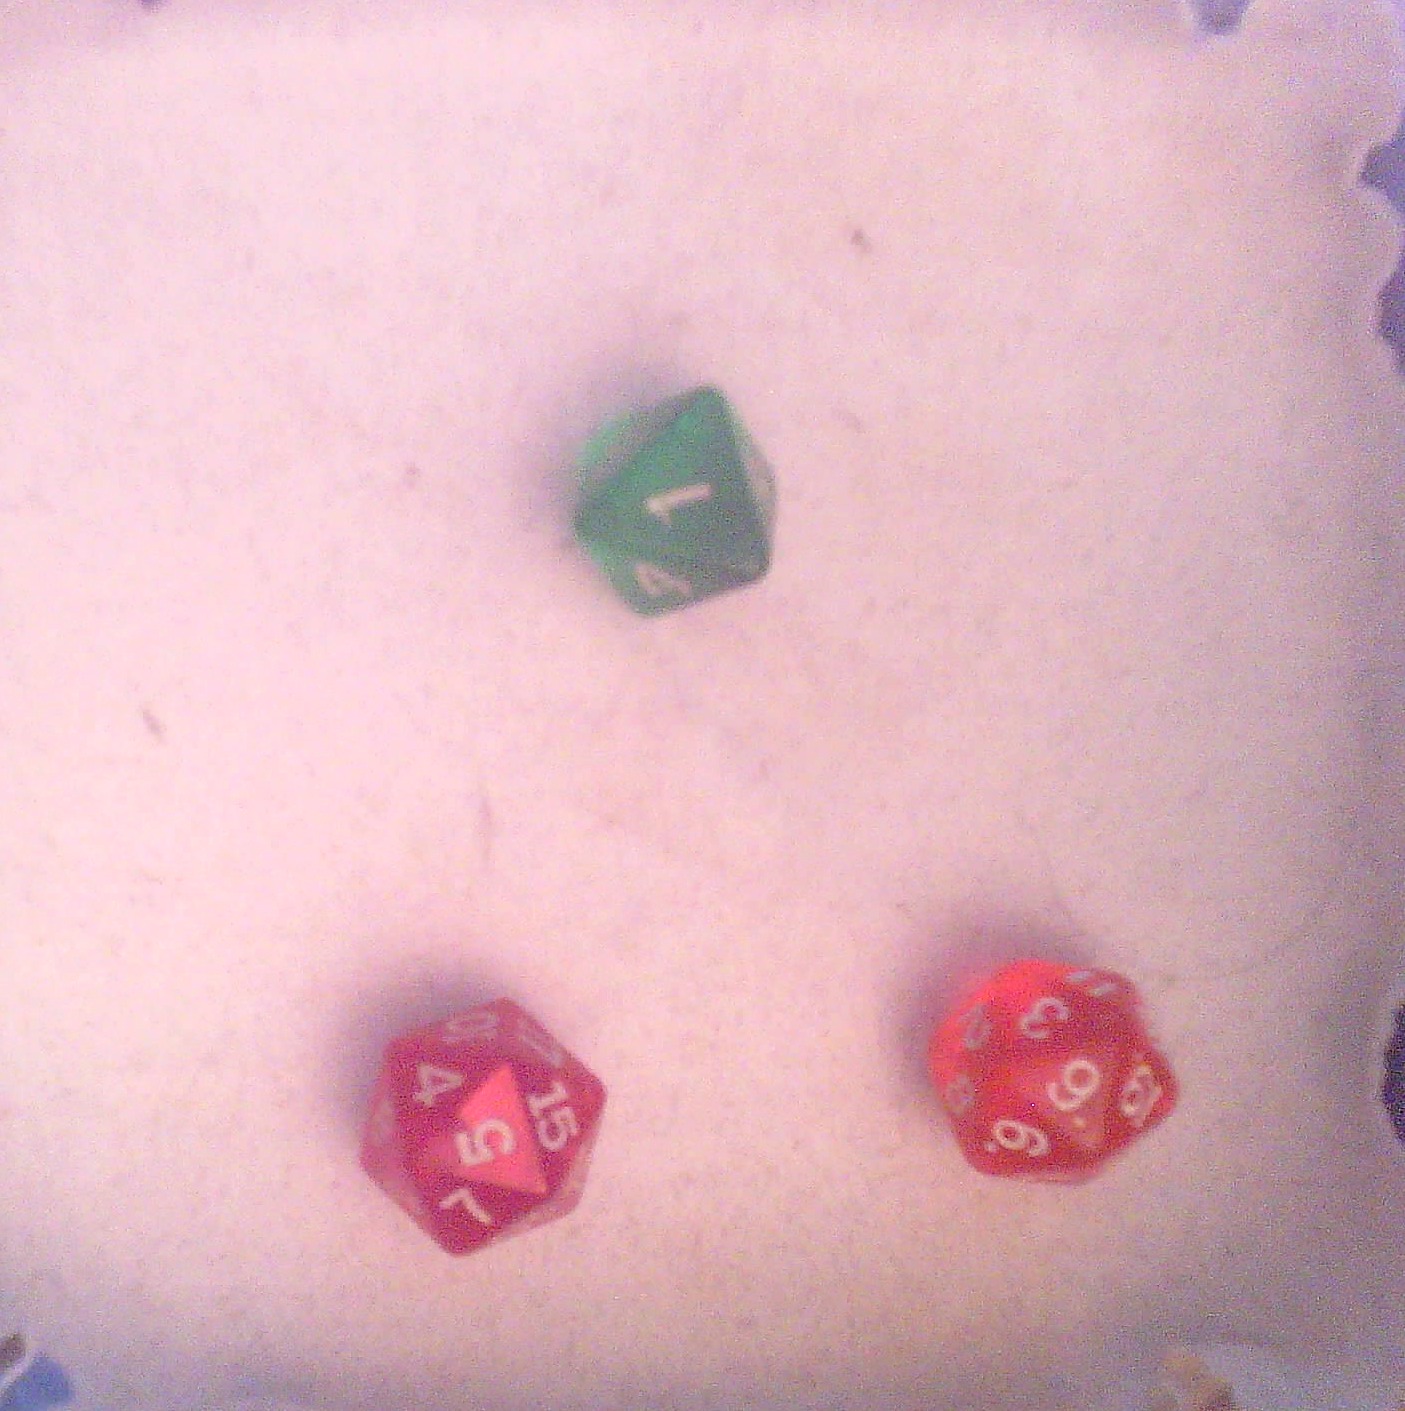
Dice in frame:
type: d8
value: 1
type: d20
value: 5
type: d20
value: 9
Label source: human
Face values trusted: yes